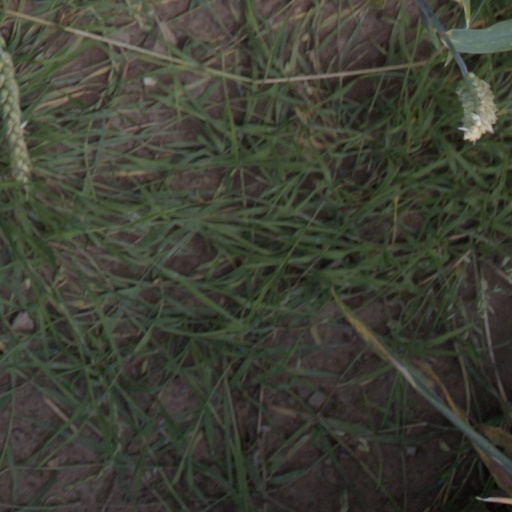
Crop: wheat